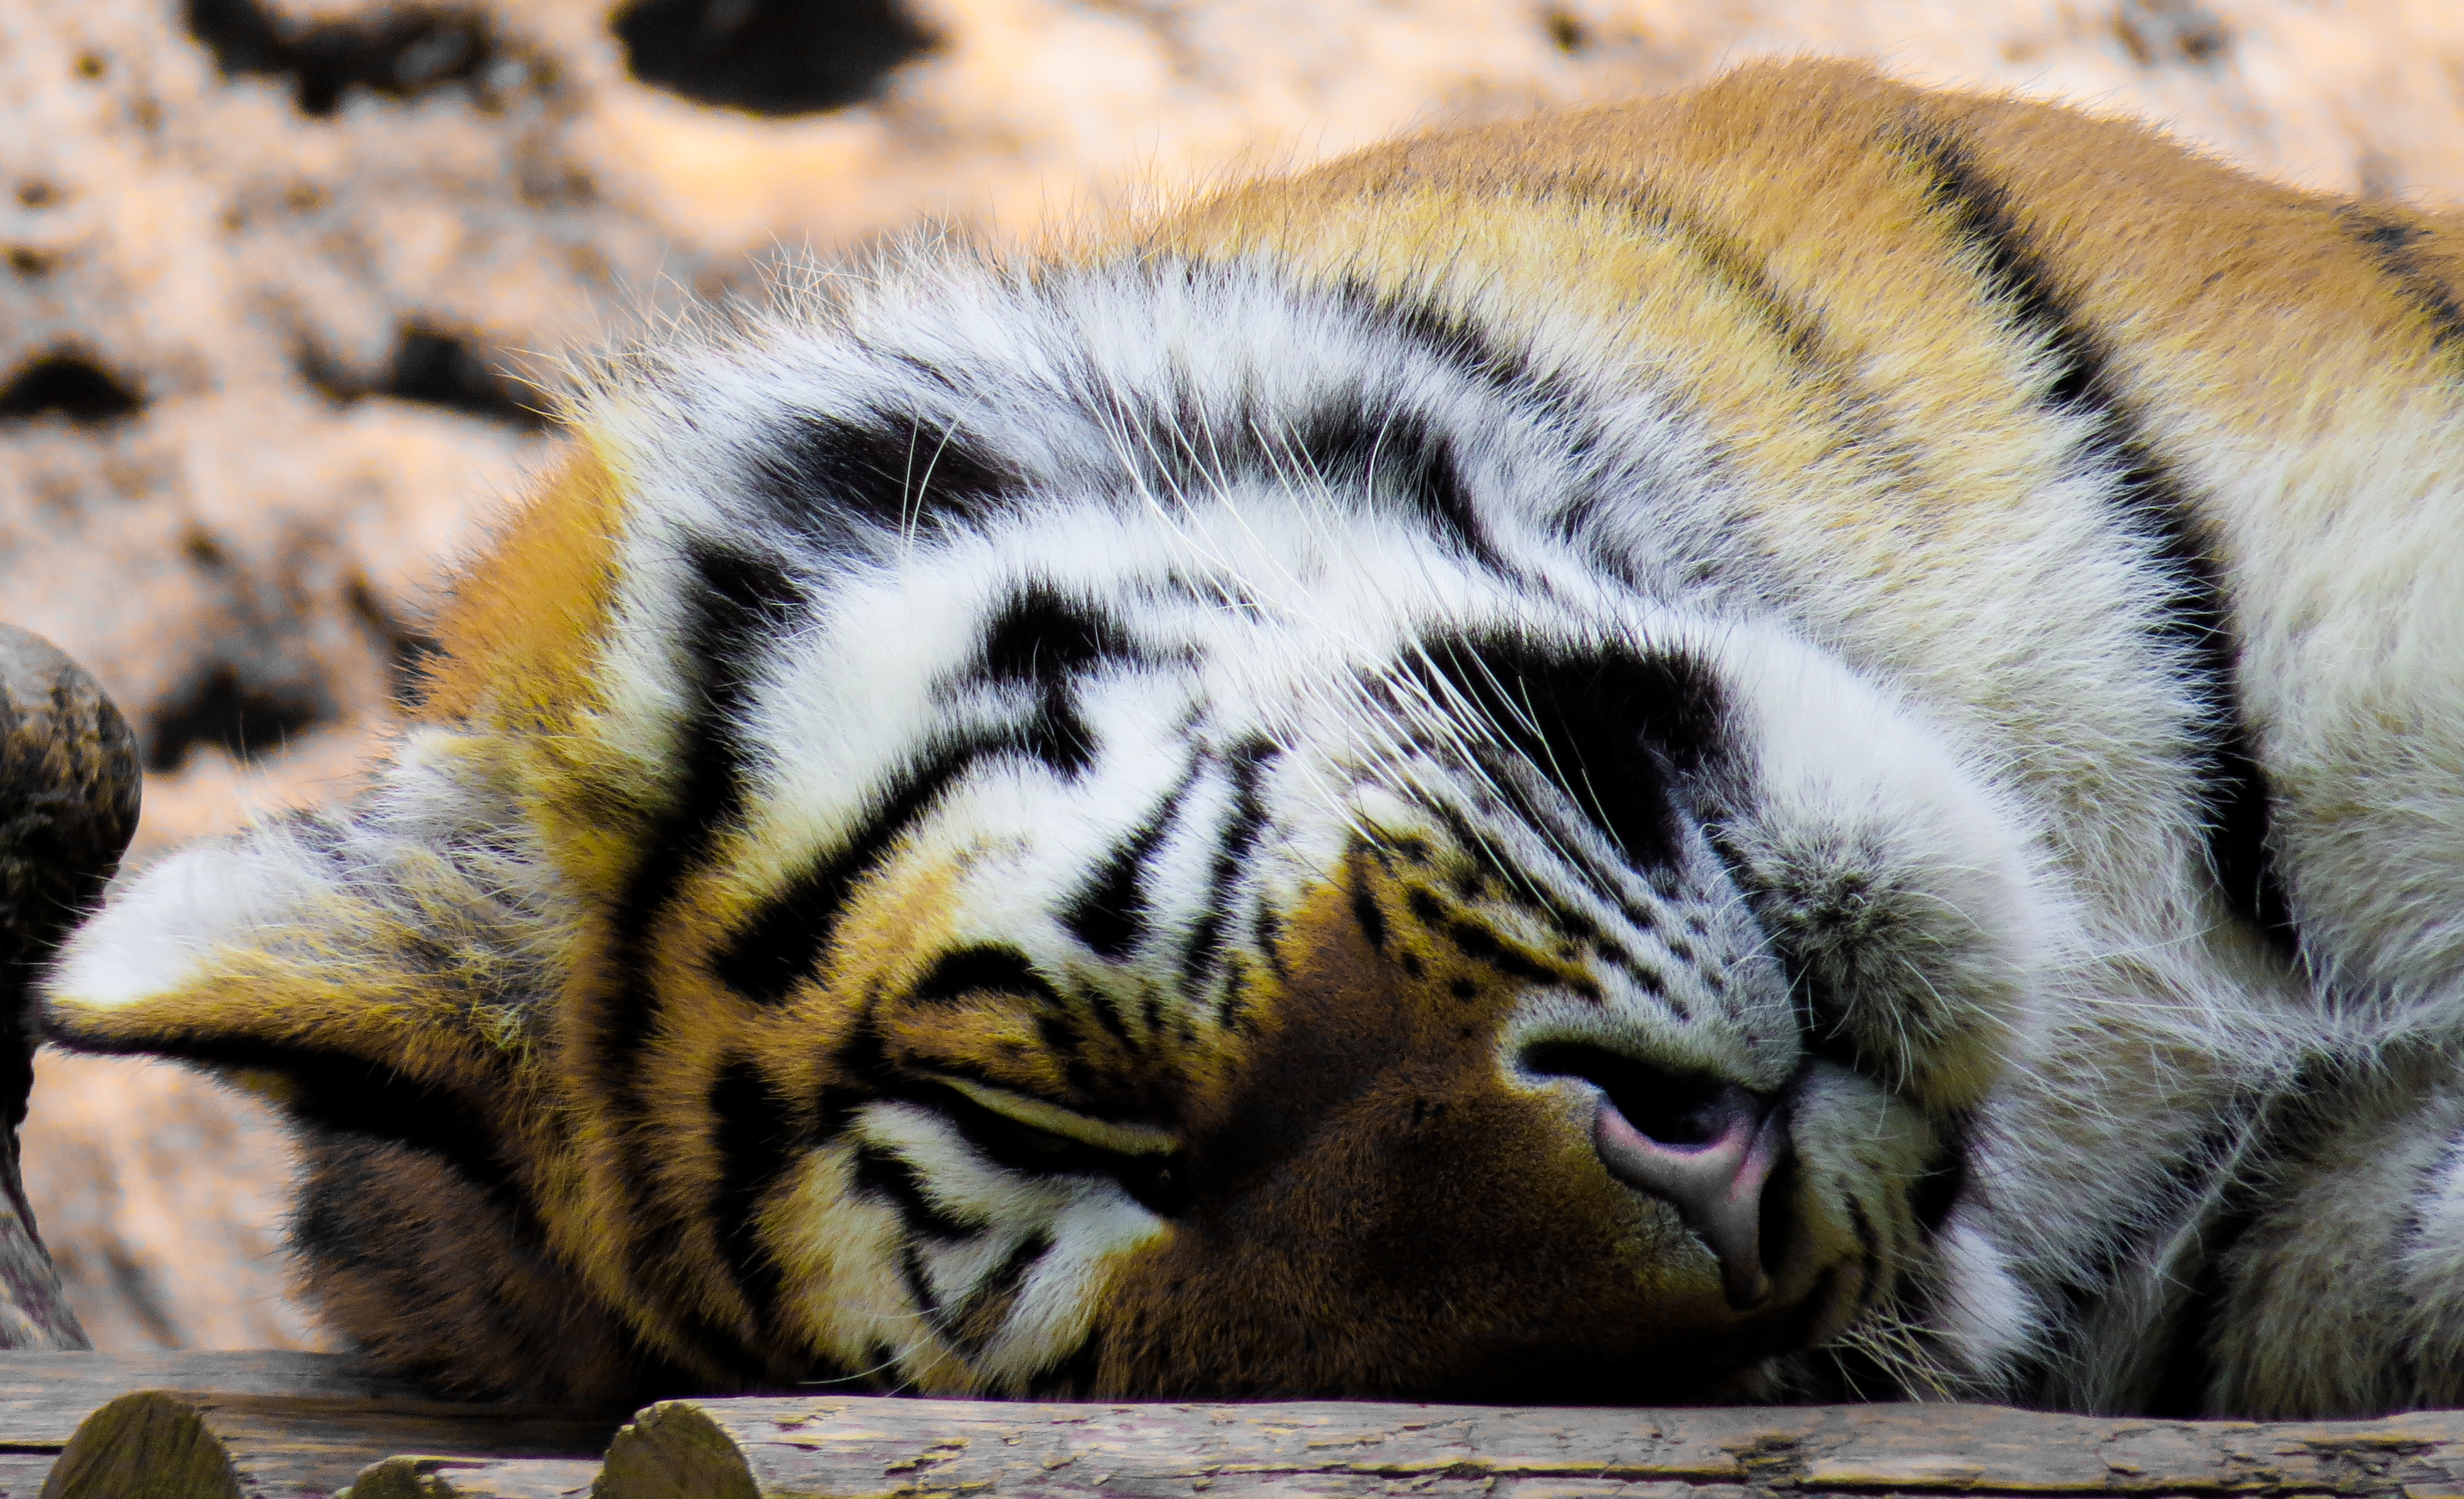
recreation, wildlife, zoo, cat, mammal, predator, fauna, close up, whiskers, sleep, tiger, animal portrait, good night, big cats, cat like mammal